University of Oxford

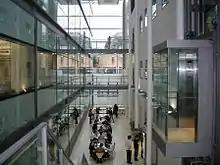
Atrium of the Chemistry Research Laboratory; the university has invested heavily in new facilities at the laboratory in recent years.

Wadham College, founded in 1610, was the undergraduate college of Sir Christopher Wren. He was part of a group of experimental scientists at Oxford in the 1650s, the Oxford Philosophical Club, which included Robert Boyle and Robert Hooke. This group, which has at times been linked with Boyle's "Invisible College", held regular meetings at Wadham under the guidance of the college's warden, John Wilkins, and the group formed the nucleus that went on to found the Royal Society.